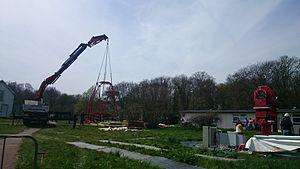
L'Observatoire de Paris est un observatoire astronomique implanté sur trois sites : Paris, Meudon et Nançay.